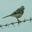
Label: bird